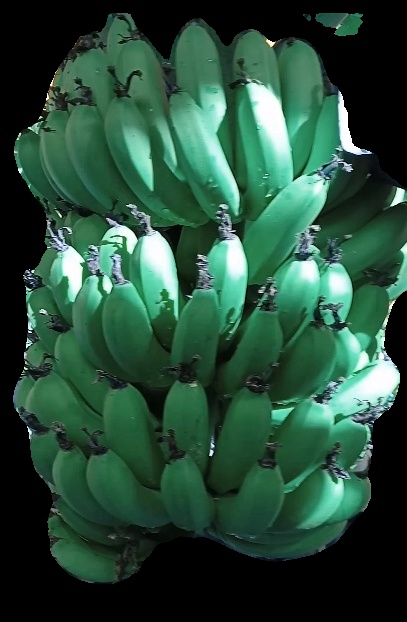
Variety: pachbale
Grade: grade1